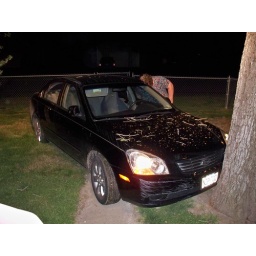
Surprise visitor. A fellow running away from police came under our fence and hit our tree.